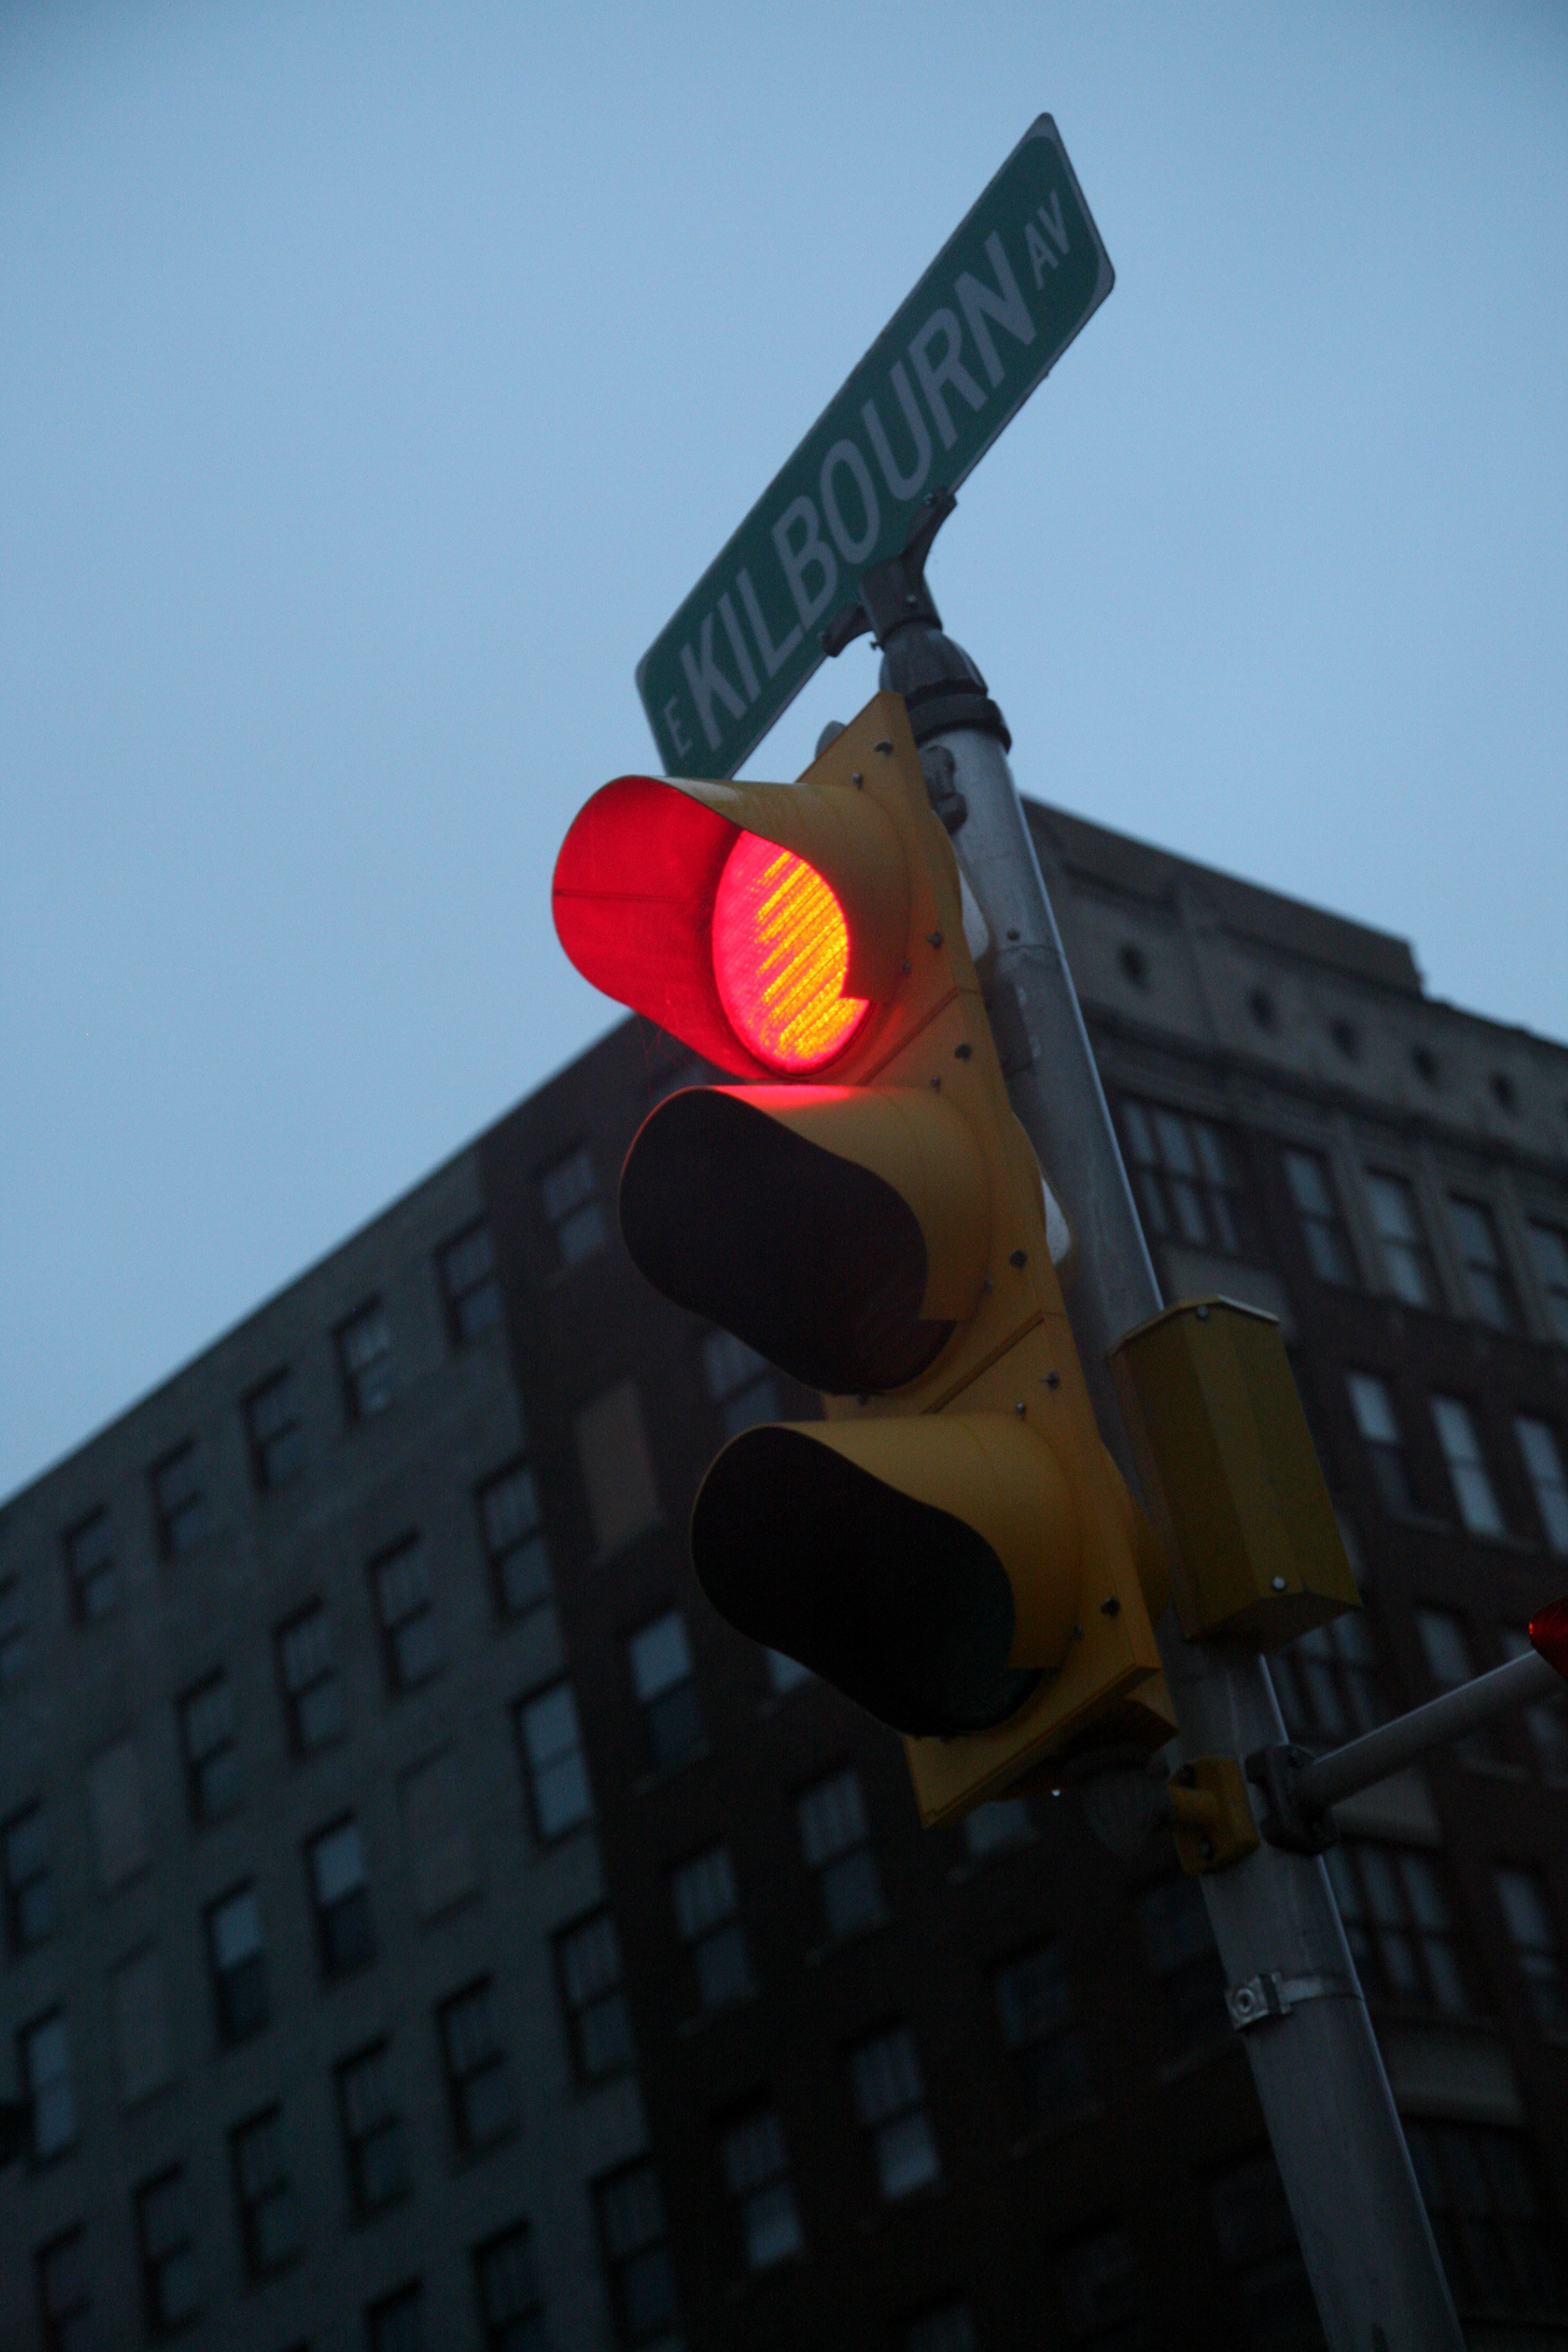
light, rain, color, blue, street light, lighting, traffic light, trafficlight, light fixture, pluie, shape, wisconsin, milwaukee, feuxdecirculation, kilbourn, atmosphere of earth, signaling device